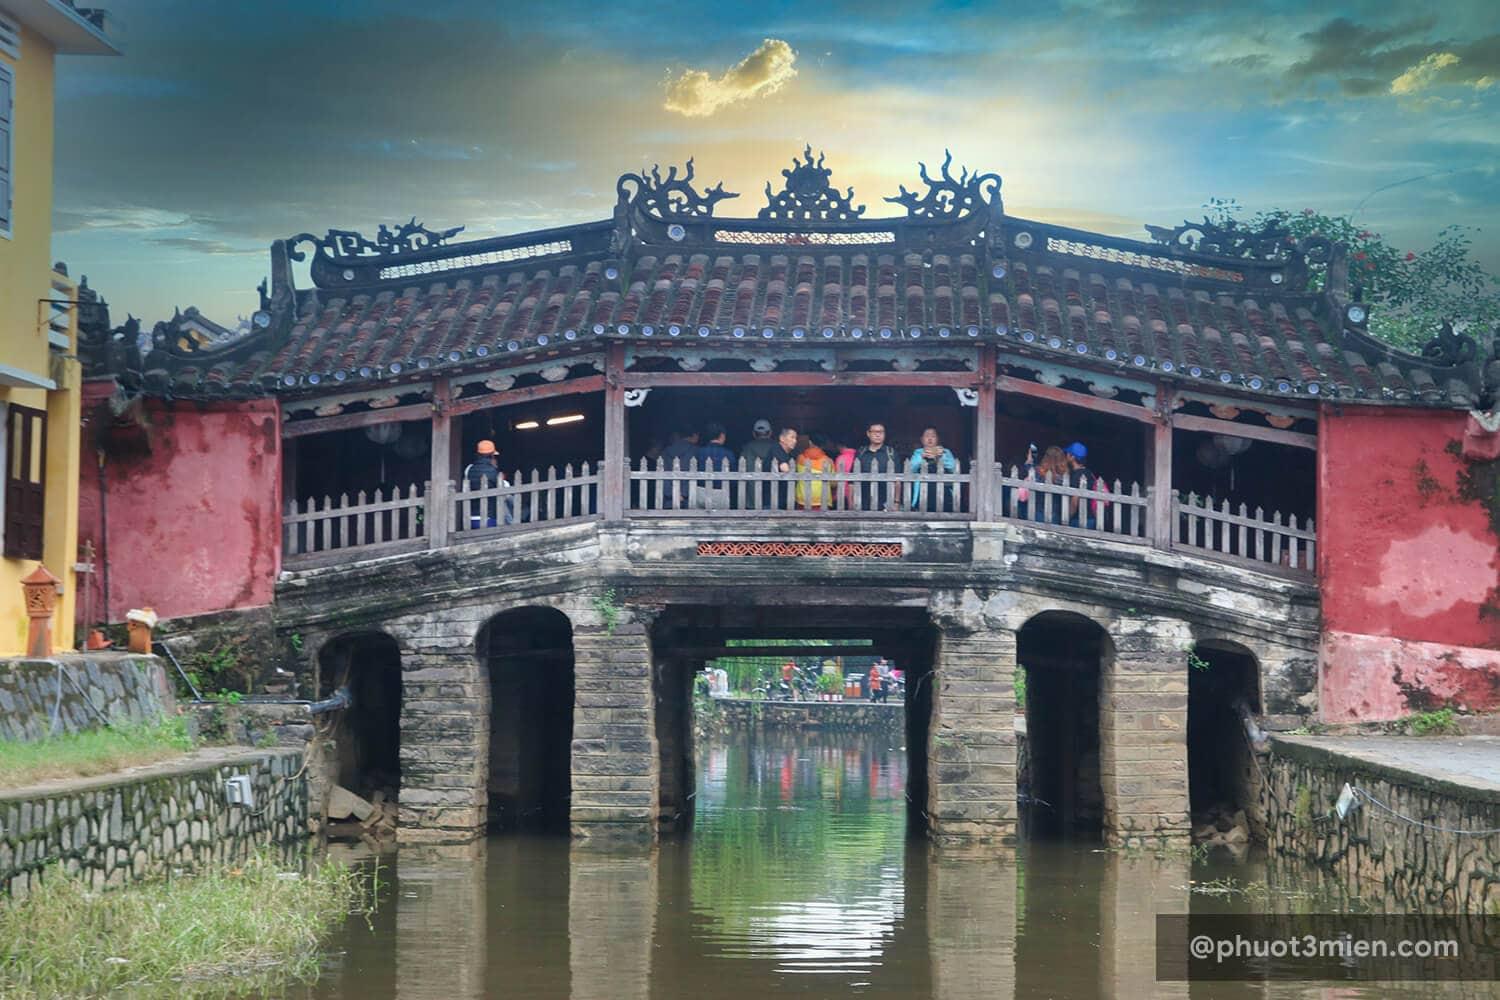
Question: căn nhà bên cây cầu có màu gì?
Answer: có màu vàng